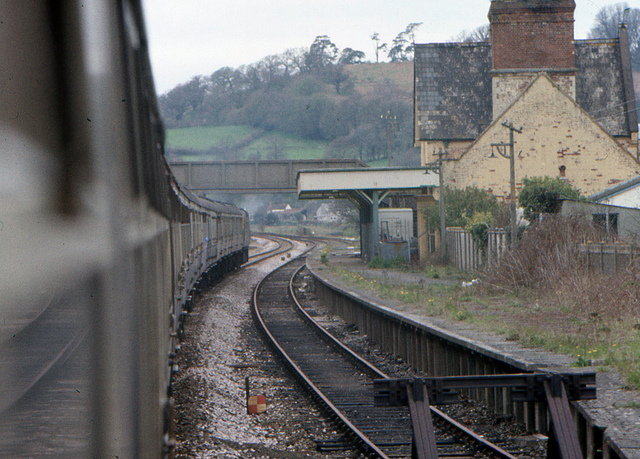
old train tracks with old looking buildings near by

A train moving past a cottage along a rural railway line.

a train heading for the curve in the track